Australia in the Allied intervention in the Russian Civil War

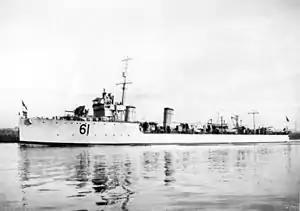
HMAS "Swan", c. 1916–18

An Australian naval vessel, HMAS "Swan", under the command of Commander Arthur Bond (RN), conducted a reconnaissance and intelligence gathering mission in the Black Sea and territory of the Don Cossacks in December 1918, in conjunction with the French destroyer "Bisson". The mission, conducted on behalf of the British military mission then advising the White Russian forces under General Denikin, was detailed to report to the true state of the Cossack forces and was carefully circumscribed by the British Foreign Office. Indeed, although the Cossacks fêted Commander Bond as a comrade-in-arms he had to explain to them that they were purely on an information gathering mission with the Australian vessel in no way intended to render military or naval aid to the Cossacks. After inspecting anti-Bolshevik forces in the area, as well as military facilities and factories, "Swan" subsequently carried out anti-Bolshevik guard duties in Sevastopol, the ship's guns helping protect the railway station at the head of the Inkerman valley. These duties were completed without incident and "Swan" subsequently sailed for Plymouth on 3 January 1919.